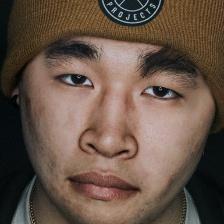
Label: faces